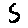
Label: 5